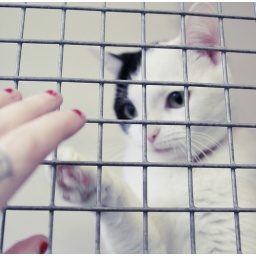
Stray kitty at the dog and cat home in Edinburgh that i am in love with